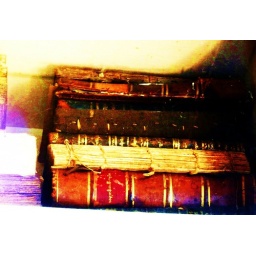
Old books stored behind glass doors in the temple at Mae Sariang, northern Thailand.